Mahan-class destroyer

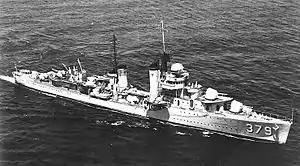
"Preston" underway in the 1930s

USS "Cushing" reported to the Pacific Fleet in August 1936, soon after her Navy service began. She joined the unsuccessful search for the missing Earhart during the month of July 1937. She moved on to San Diego for training exercises, continuing to operate along the west coast for the next several years. "Cushing" was under overhaul at the Mare Island Navy Yard when the Japanese struck Pearl Harbor. Following the attack, she did convoy duty between the west coast and Pearl Harbor, and later operated off Midway Island on anti-submarine patrol. In August 1942, "Cushing" sailed to Pearl Harbor for training exercises and later joined operations around Guadalcanal.